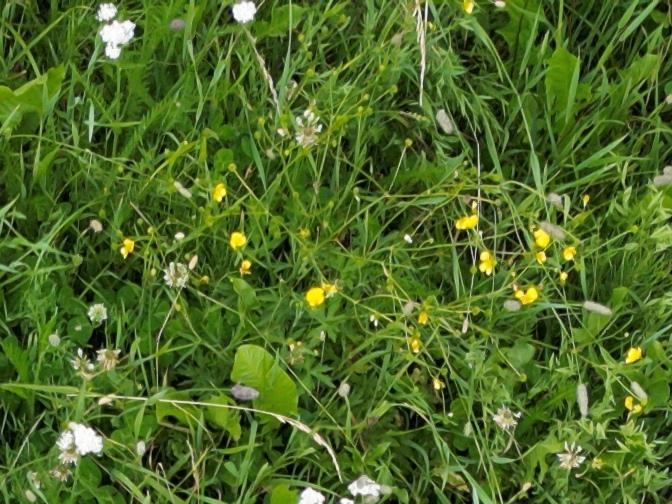
Flowers visible: yarrow flowers, yarrow flowers